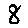
Label: 8